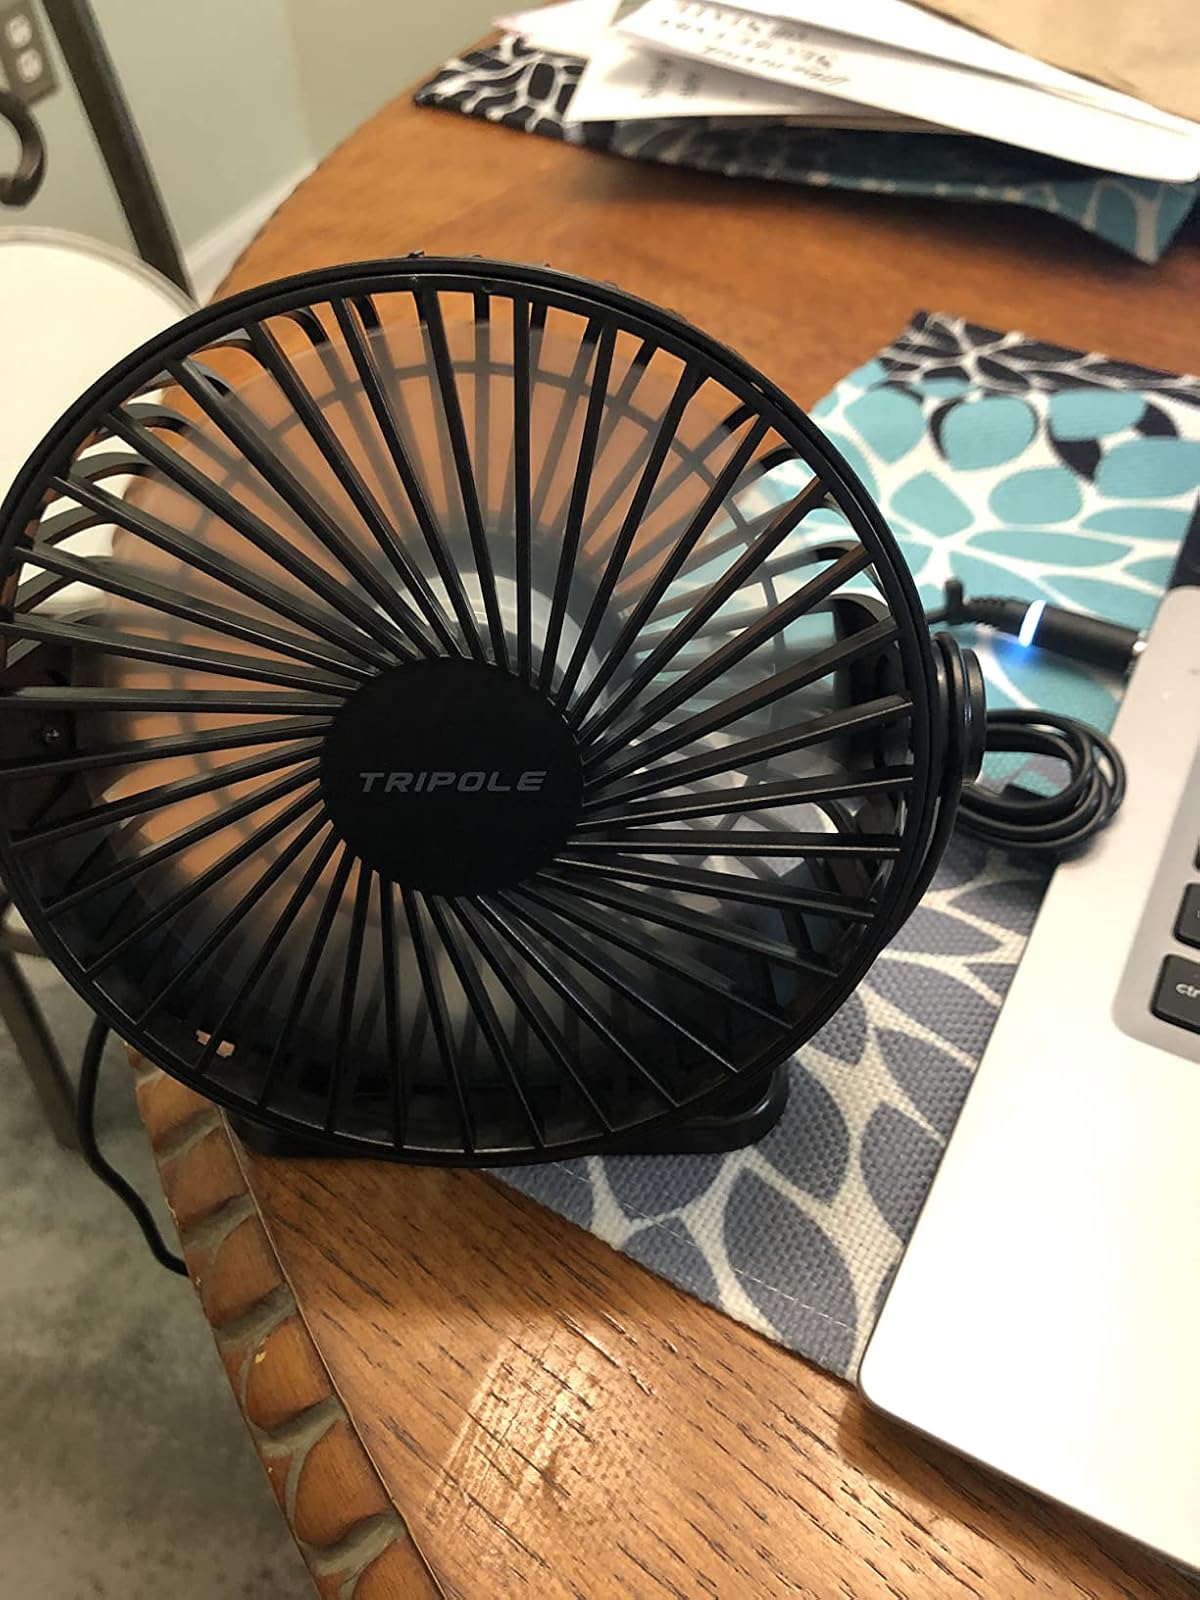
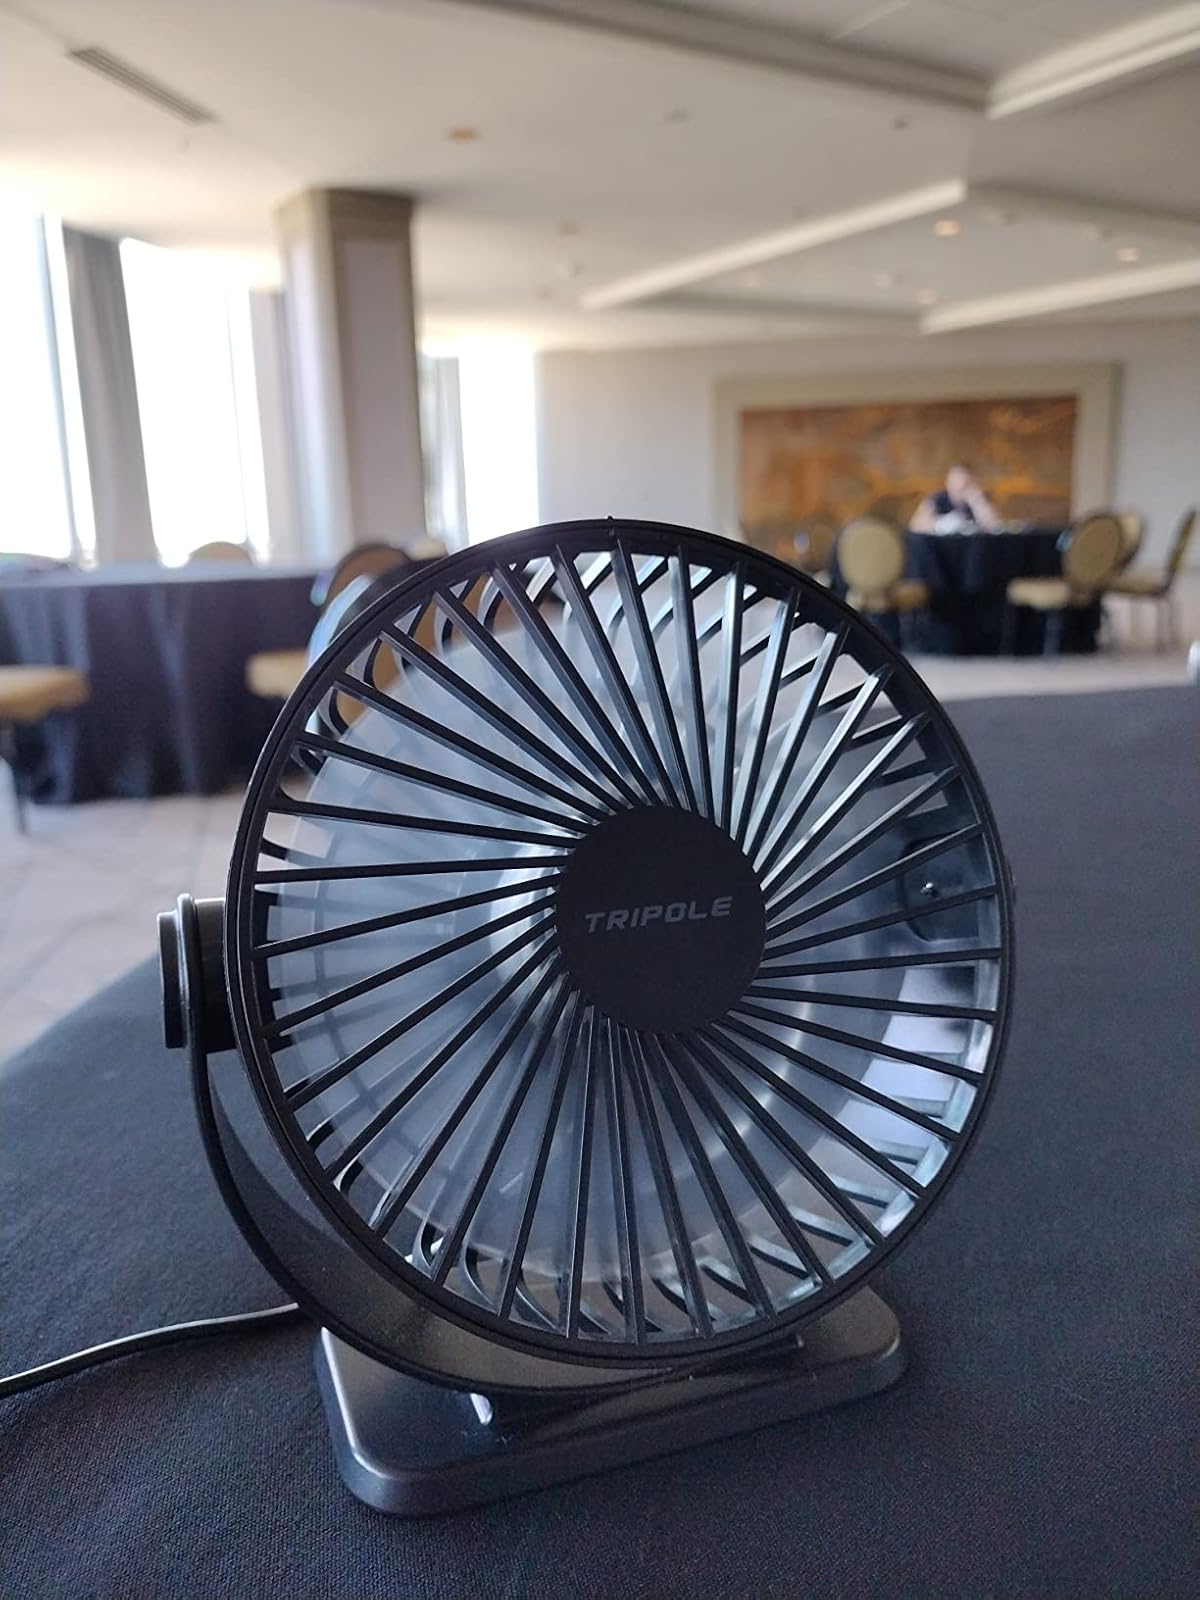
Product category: fan
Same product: yes